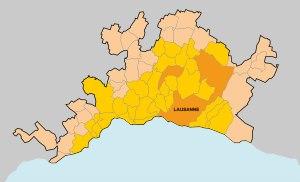
Le Projet d'agglomération Lausanne-Morges est un projet d'aménagement urbain concernant l'agglomération lausannoise et la ville de Morges, dans le canton de Vaud, en Suisse.
Lausanne est une ville suisse située sur la rive nord du lac Léman. Elle est la capitale et ville principale du canton de Vaud et le chef-lieu du district de Lausanne. Elle constitue la quatrième ville du pays en nombre d'habitants après Zurich, Genève et Bâle. Fin 2019, la commune de Lausanne compte 146 032 habitants. En 2018, l'agglomération lausannoise compte 420 757 habitants. En 2012, l'agglomération lausannoise concentre 50 % de la population et 60 % des emplois du canton de Vaud.
L'agglomération lausannoise comprend l'ensemble des communes qui constituent l'aire urbaine de la ville de Lausanne, chef-lieu du canton de Vaud en Suisse, et de ses alentours.